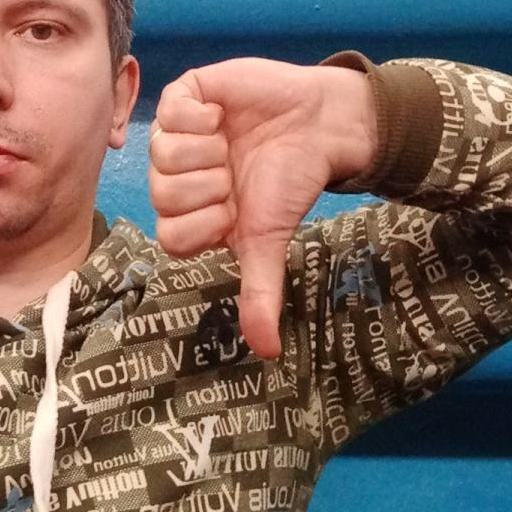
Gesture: dislike